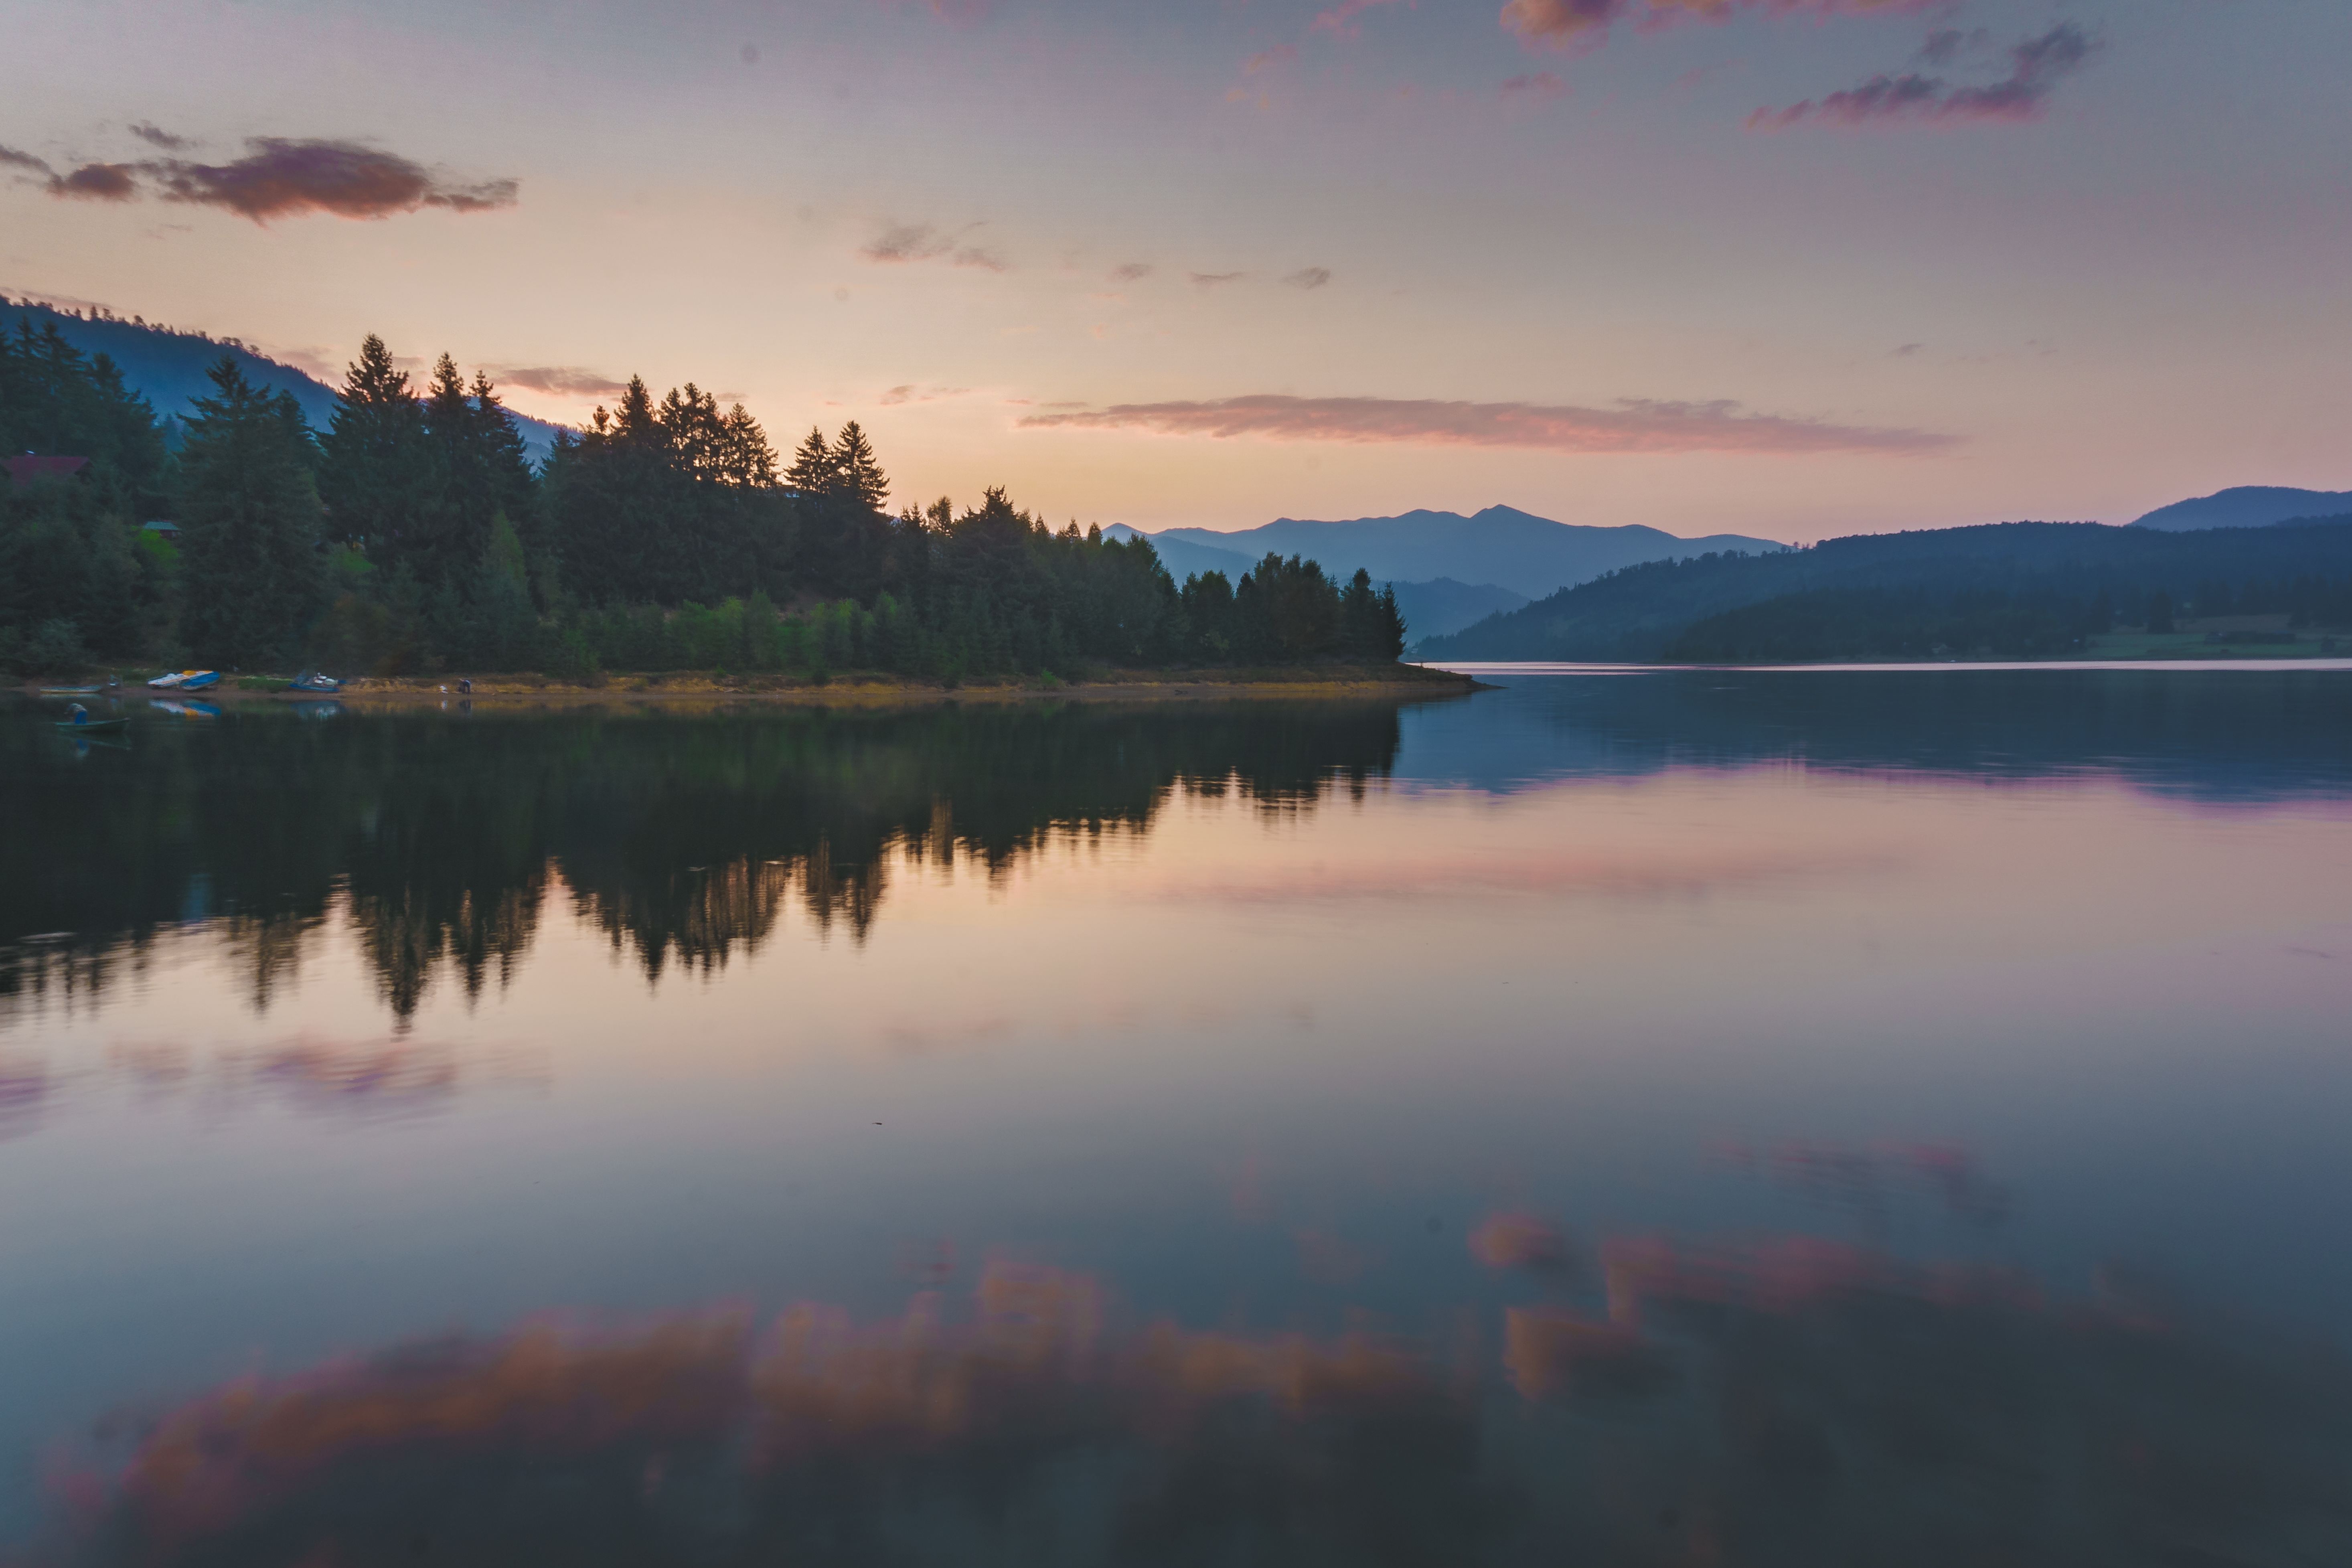
sea, nature, horizon, mountain, cloud, sky, sunrise, sunset, mist, sunlight, morning, lake, dawn, river, dusk, evening, reflection, reservoir, body of water, loch, atmospheric phenomenon